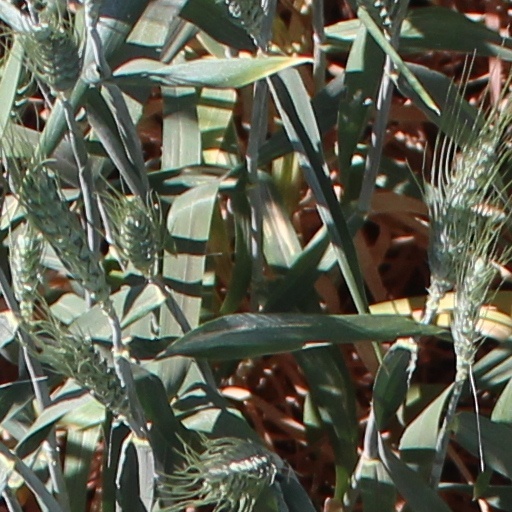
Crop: wheat